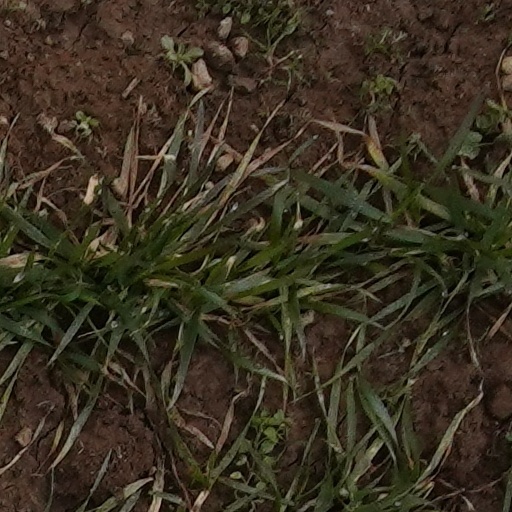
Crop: wheat